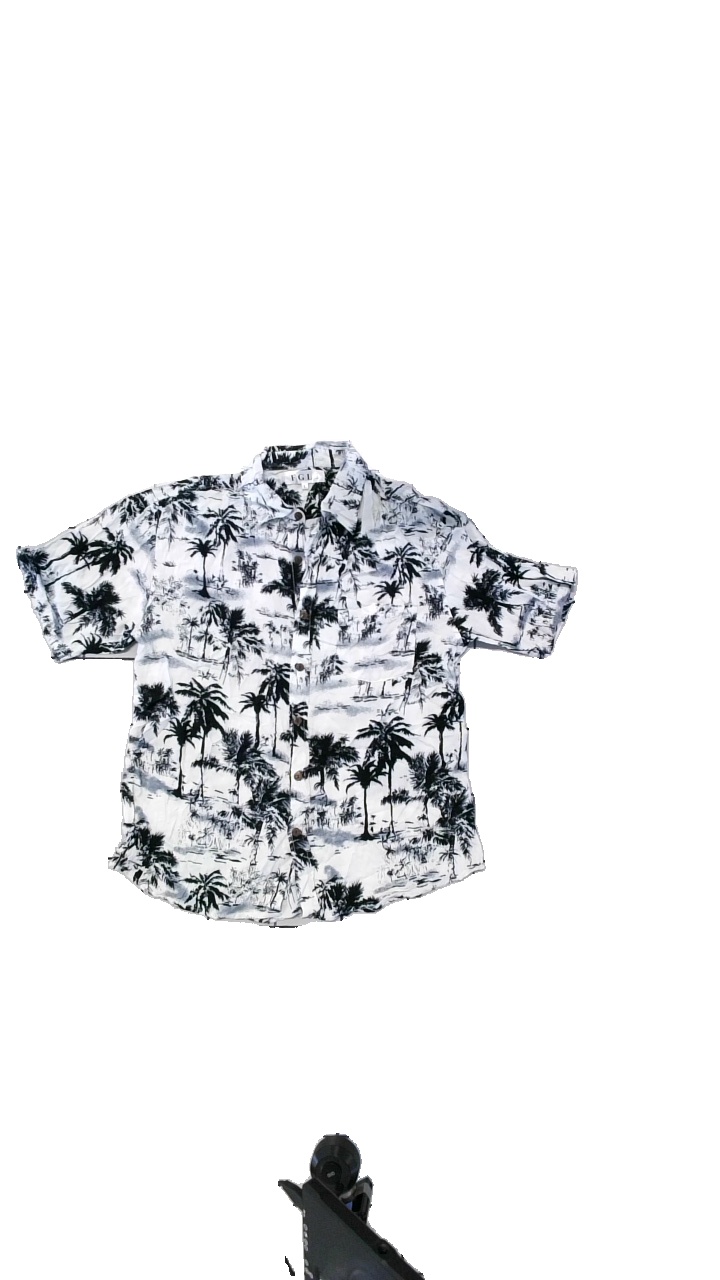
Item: Shirt (Men)
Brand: Fgl
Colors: White, Black
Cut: Regular
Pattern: Floral print
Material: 100Rayon
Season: Summer
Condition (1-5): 4
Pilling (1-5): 4
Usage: Reuse
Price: <50